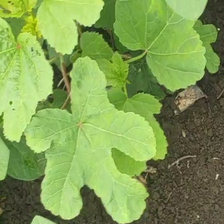
Weed species: Little_Mallow(Malva parviflora)